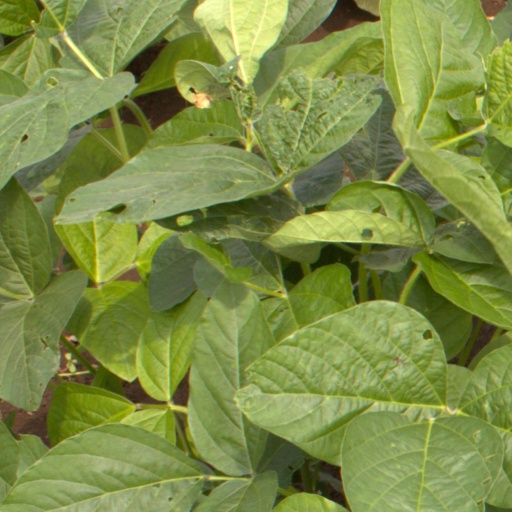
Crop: soybean